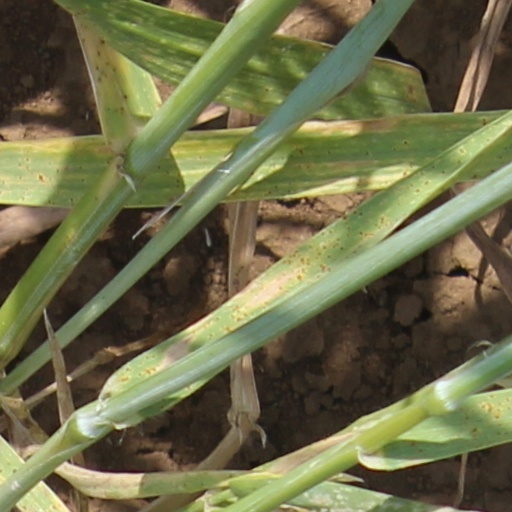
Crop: wheat